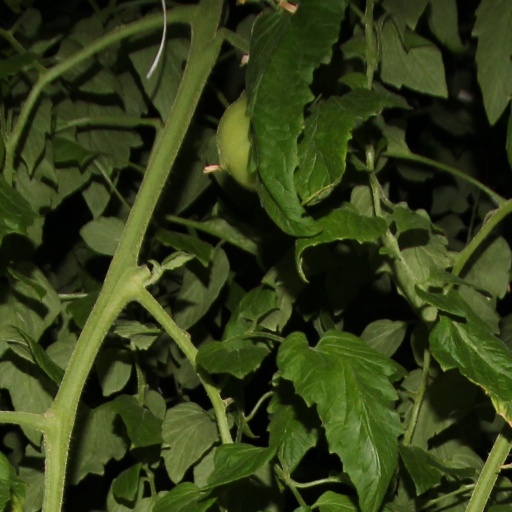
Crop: tomato